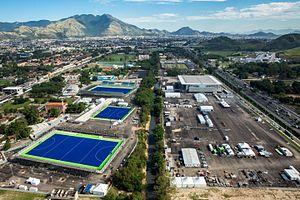
Parc olympique à Rio de Janeiro dans le processus de construction, la photographie Juin ici 2016.